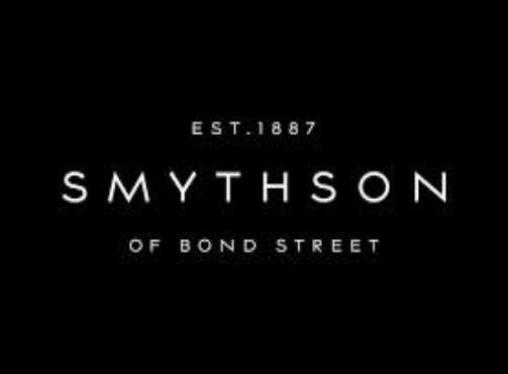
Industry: Clothes